Engineer Cantonment

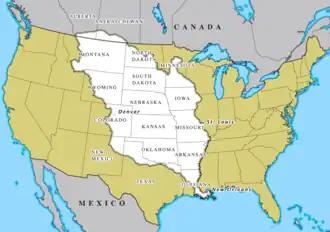
Louisiana Territory

The 1803 purchase of the Louisiana Territory from France gave the United States a claim to the watershed of the Missouri River. The Lewis and Clark expedition of 1804–06 discovered abundant fur-trapping resources in the region. President Thomas Jefferson was eager to see these resources exploited, believing that fur trappers and traders with the local indigenous peoples would serve as the vanguard of American expansion into the new territory.